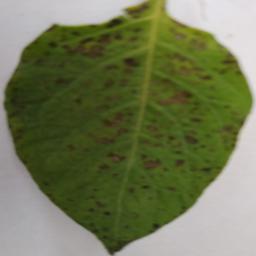
Etiqueta: Tizon_Temprano